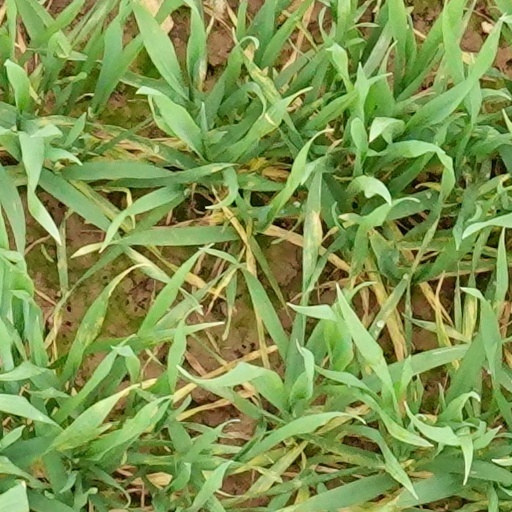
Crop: wheat